Allan L. Benson

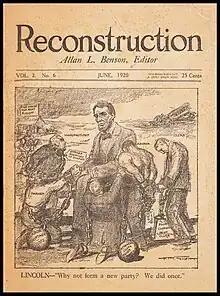
Cover of the June 1920 issue of Benson's magazine, "Reconstruction"

Although Benson had been an anti-war voice in the years leading up to World War I, in April 1917, the United States entered the conflict simultaneous with the Socialist Party's passage of a manifesto placing equal blame on Germany and the allies and vowing continued opposition to the conflict.